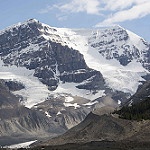
Scene: Outdoor